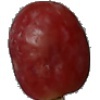
Label: Grape Pink 1